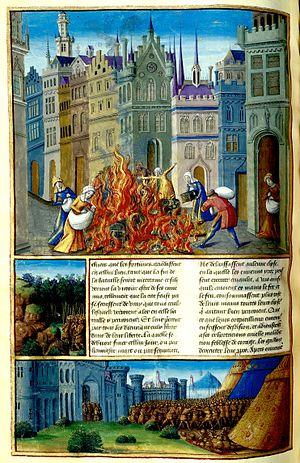
Romuleon-BnF364-f199v Bataille d'Astapa
Par Romuléon (Mamerot) ou Romuléon de Mamerot, on entend la traduction française, par Sébastien Mamerot, de la compilation d'histoire romaine connue sous le titre Romuleon, œuvre de l'humaniste bolonais du XIVᵉ siècle Benvenuto da Imola. Une autre traduction, le Romuléon de Miélot, lui est légèrement antérieure. Deux manuscrits du Romuléon de Mamerot sont somptueusement enluminés par Jean Colombe et son atelier.